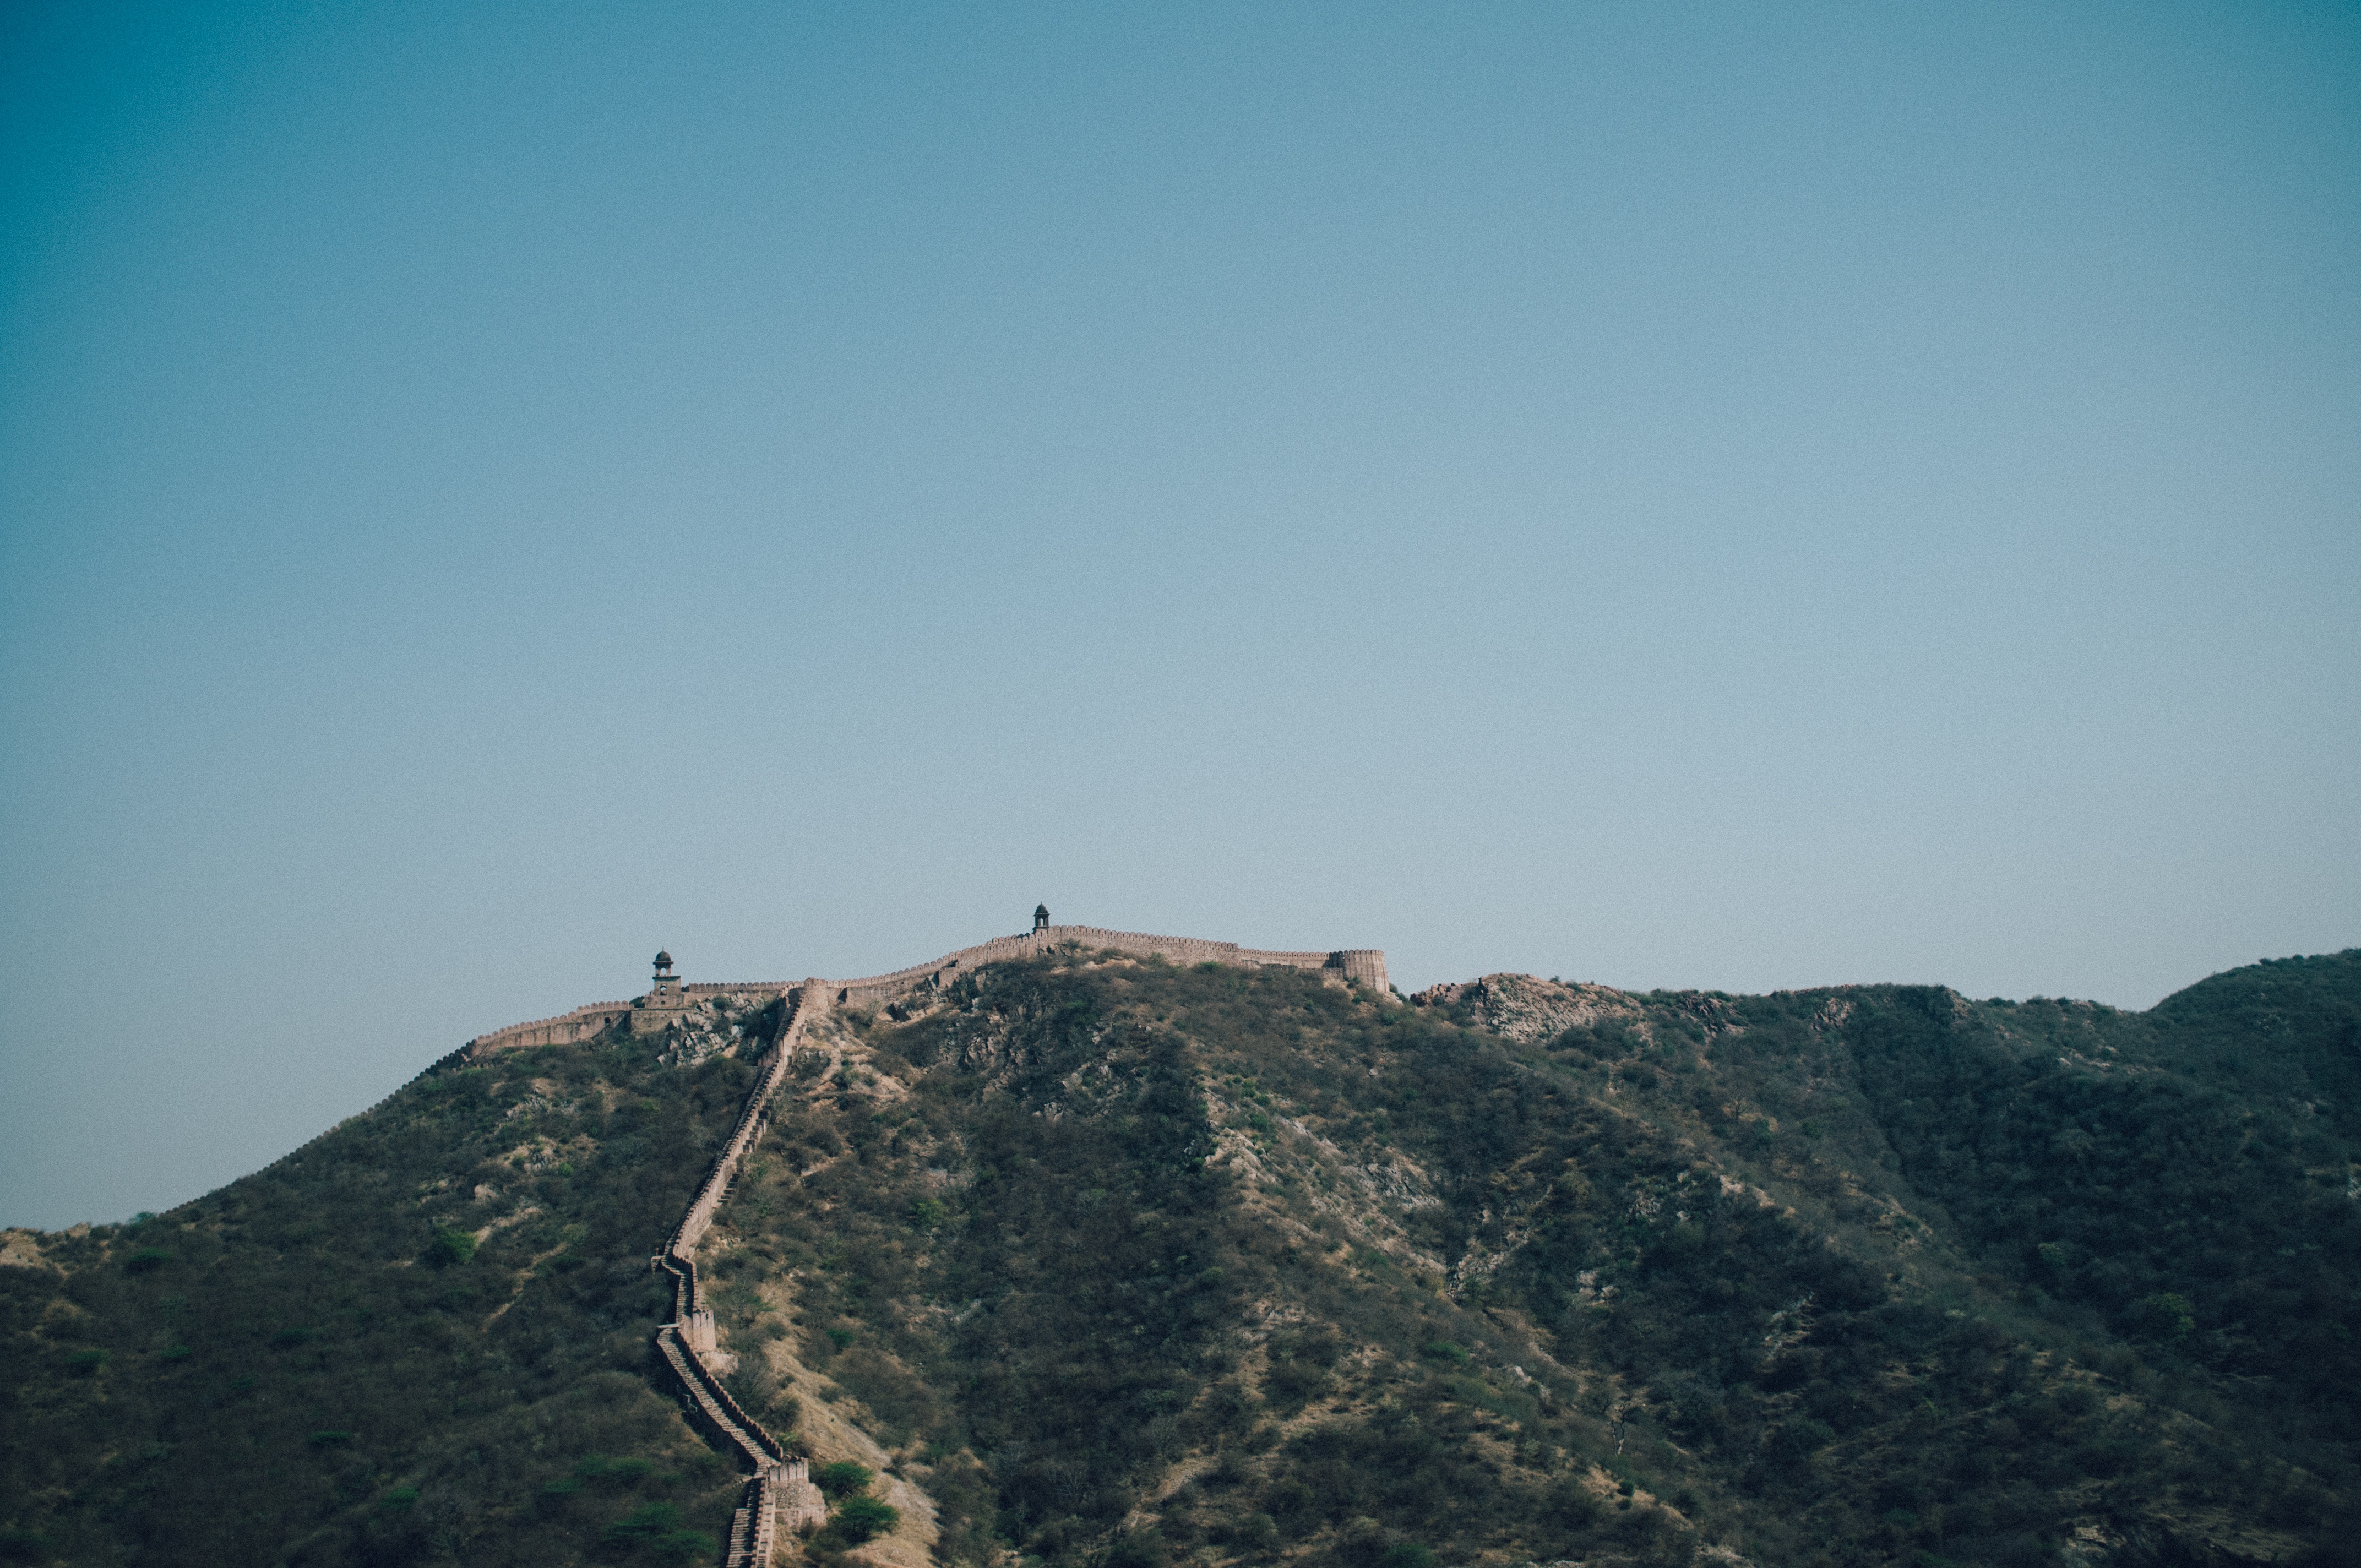
sea, horizon, mountain, sky, hill, mountain range, cliff, terrain, ridge, summit, atmosphere of earth, mountainous landforms